Mons railway station

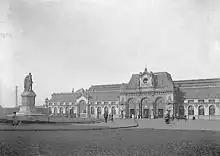
The second Mons railway station (1874), pictured during the 1930s

A new station was built and put into service in 1874, this new and majestic infrastructure built in the neo-Romanesque style was designed by the engineer Van Der Sweep. It had a central body surmounted by a large clock framed by statues representing "Commerce" and "Industry", and on either side, two long wings whose facades were decorated with numerous bays surmounted by sixteen coats of arms symbolising the province and the main towns of the country. A large iron and glass canopy also covered the 8 lines serving Mons at the back of the station. The building and its glass roof were severely damaged at the end of the Second World War during bombing raids by the American army on 10 May 1944. A complete reconstruction was necessary. After a short rehabilitation, it was demolished and replaced, in successive phases, by a more modern building, inaugurated in 1952.